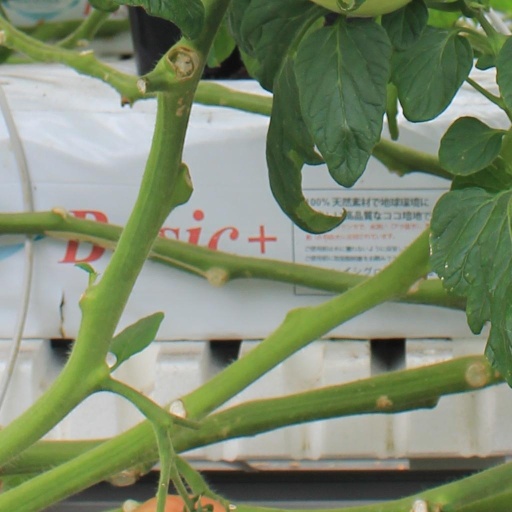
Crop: tomato